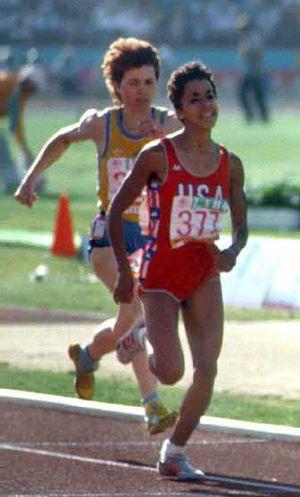
Kim Ann Gallagher, née le 11 juin 1964 à Philadelphie et morte le 18 novembre 2002 à Oreland, est une athlète américaine, coureuse de fond et demi-fond. Elle a participé aux Jeux olympiques d'été de 1984 à Los Angeles, remportant l'argent derrière la roumaine Doina Melinte. Aux Jeux olympiques d'été de 1988 à Séoul, elle remporta le bronze, toujours sur 800 m, battue par les Est-allemandes Sigrun Wodars et Christine Wachtel.